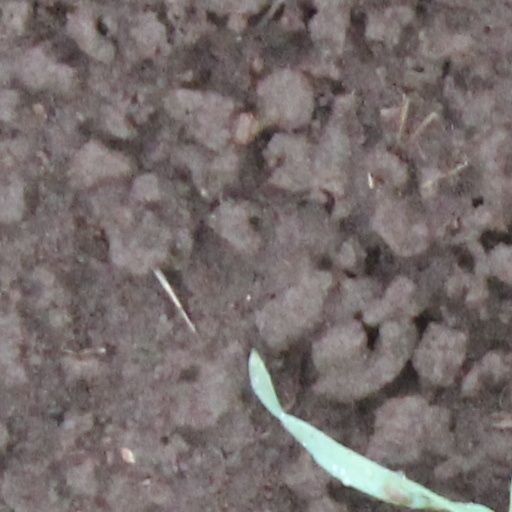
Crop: wheat